Ralph Hitz

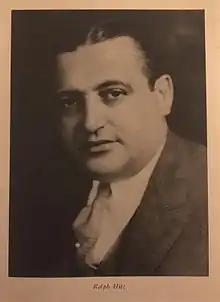
Ralph Hitz pictured in Eminent Americans 1936

Ralph Hitz (1 March 1891 - 12 January 1940) was a pioneer in the hotel industry, whose ideas for marketing and customer service became the industry standard for luxury lodging. During the 1930s he was the head of the National Hotel Management Company, the largest hotel organization in the United States at the time.